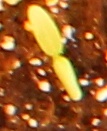
Label: Sugar beet